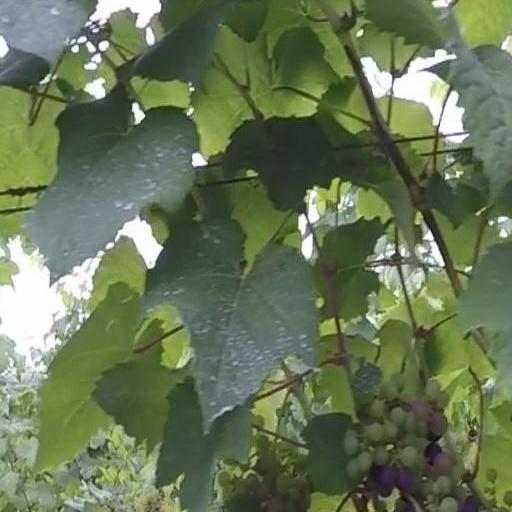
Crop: grape